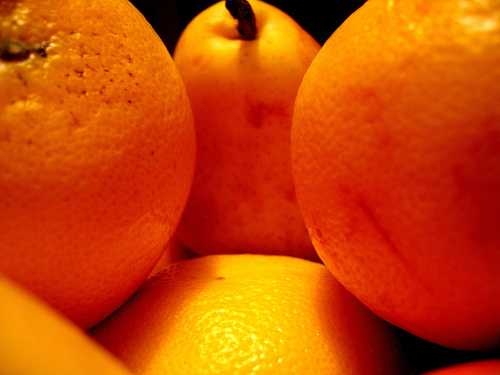
Label: Orange